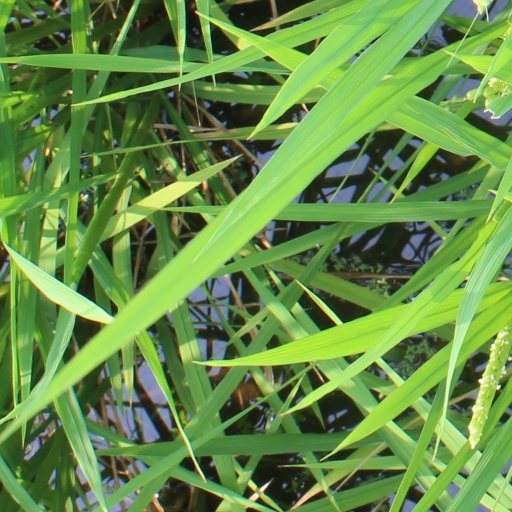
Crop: rice